Jean Bollack

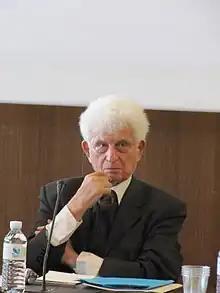
Bollack in 2011

Jean Bollack (15 March 1923 – 4 December 2012) was a French philosopher, philologist and literary critic.